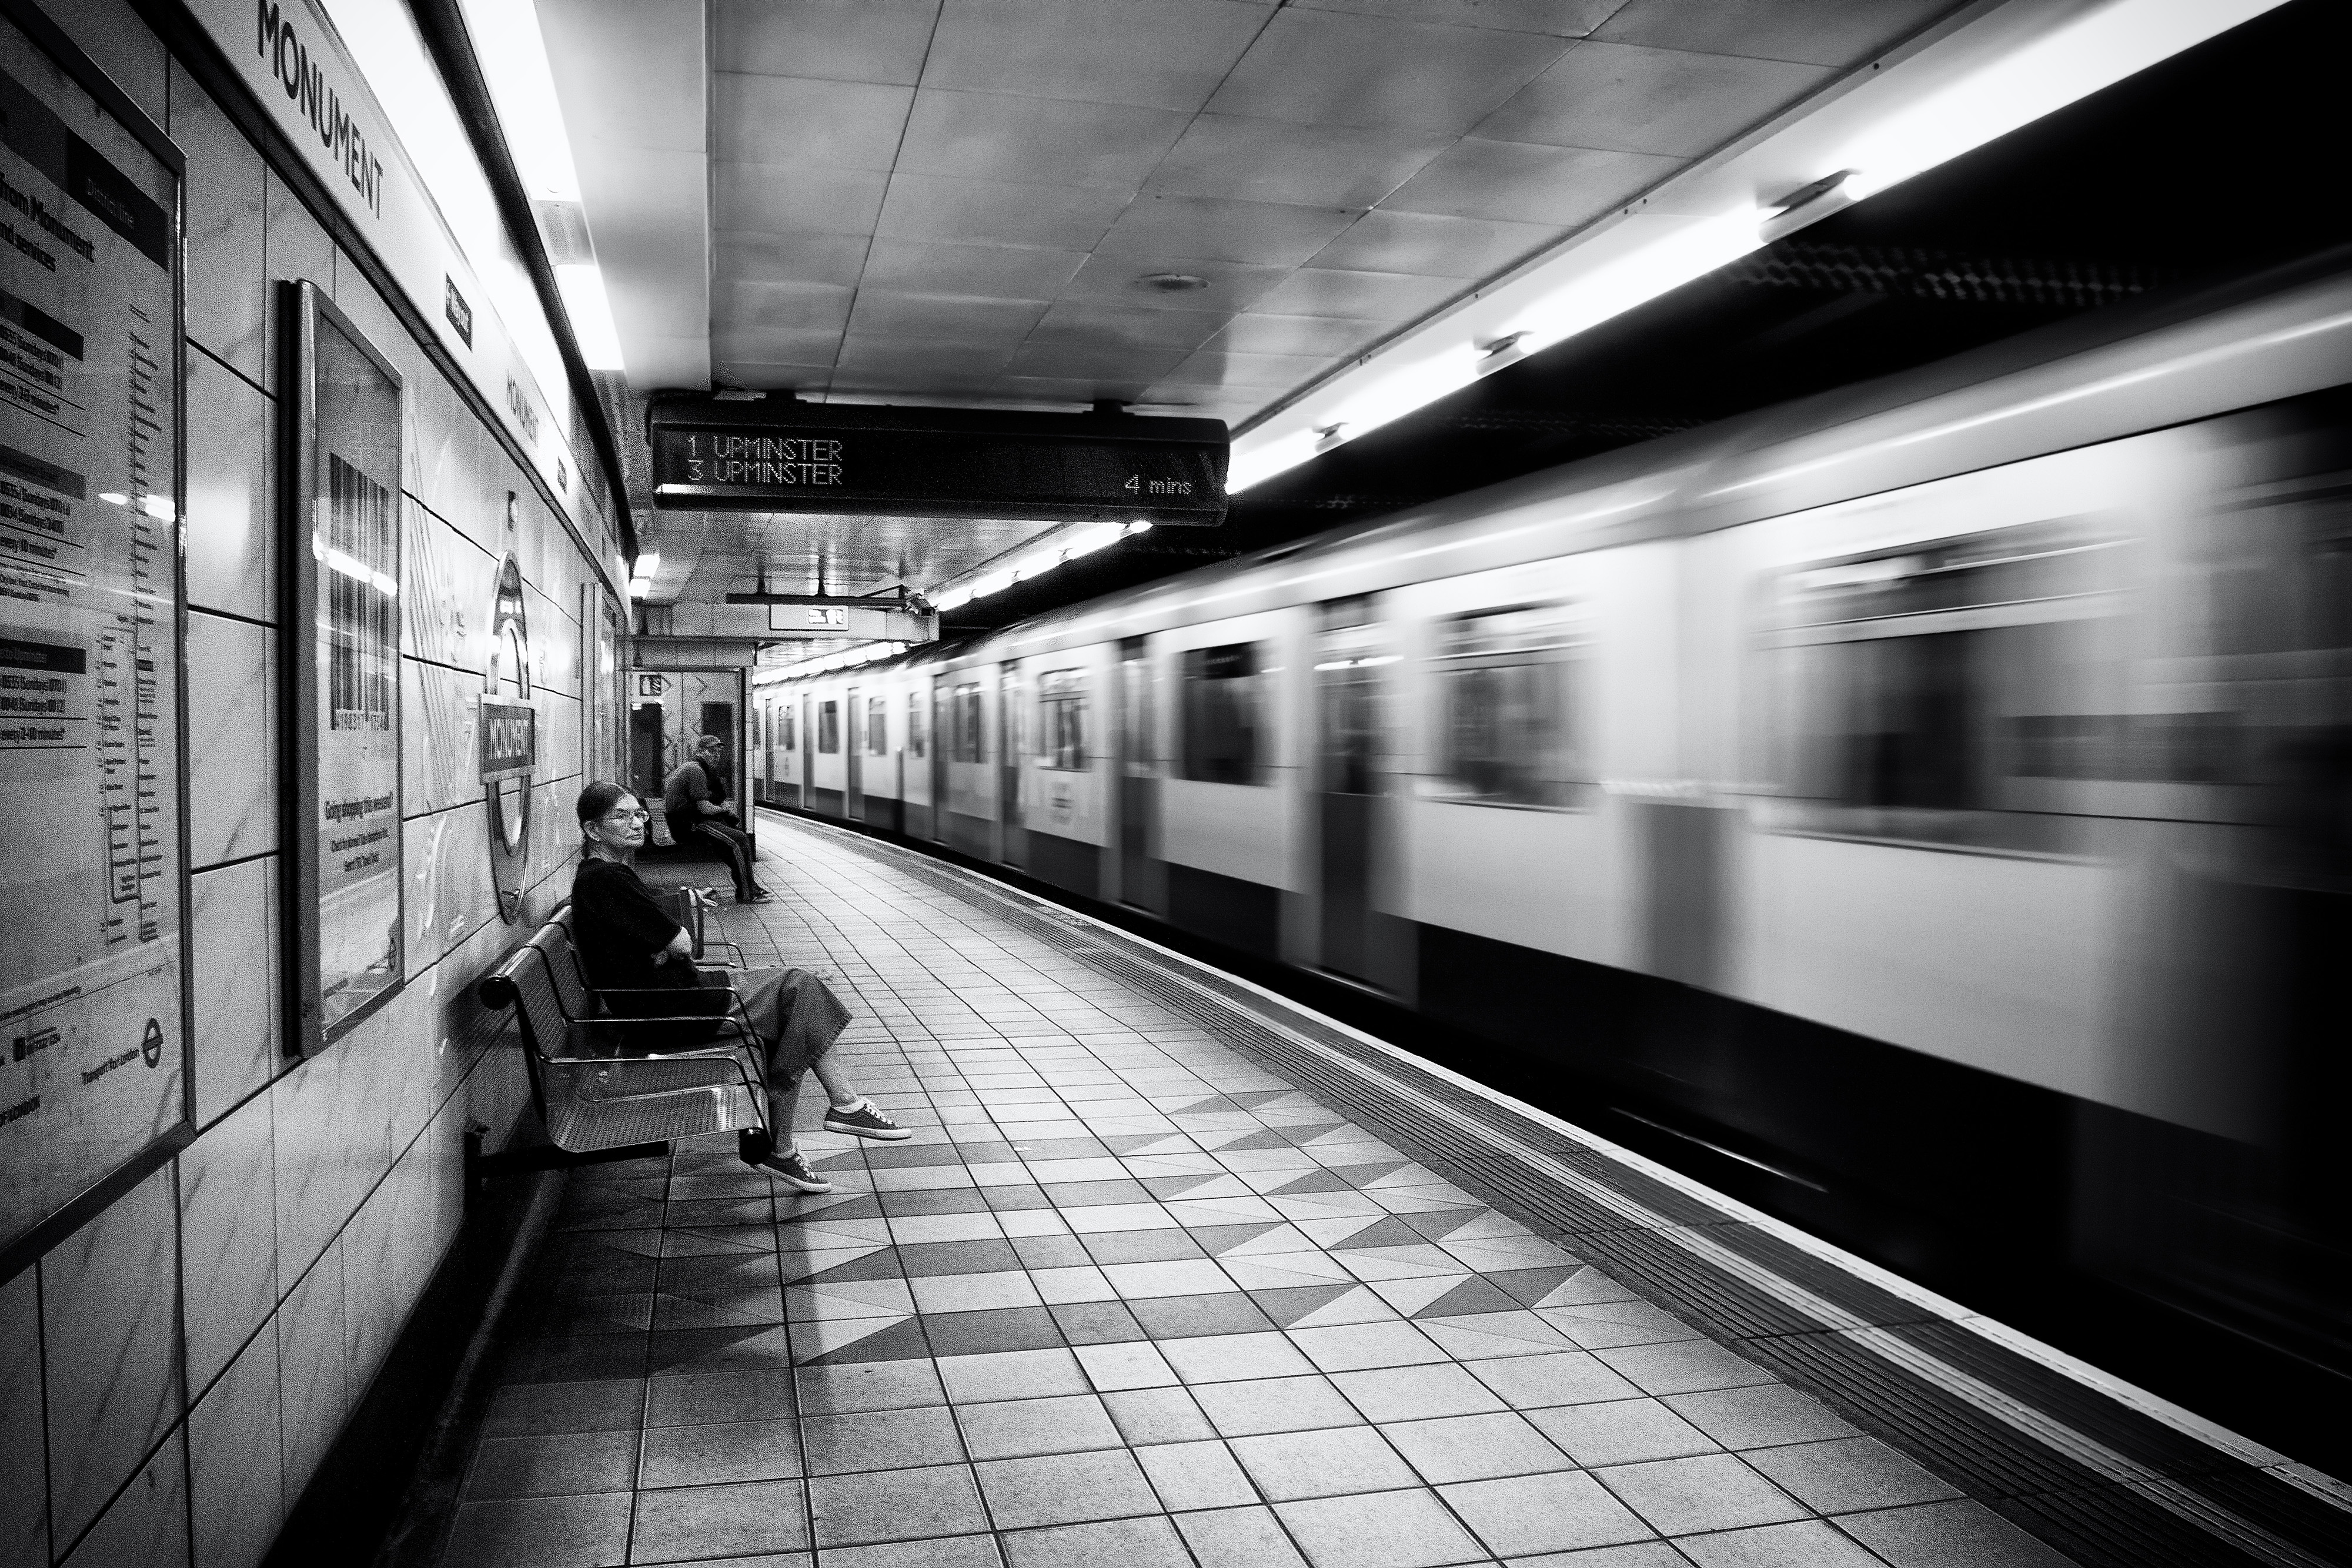
white, transport, black, black and white, monochrome, metropolitan area, metro, building, urban area, public transport, architecture, snapshot, line, monochrome photography, train station, metro station, photography, infrastructure, metropolis, street, city, night, symmetry, train, style, road, shadow